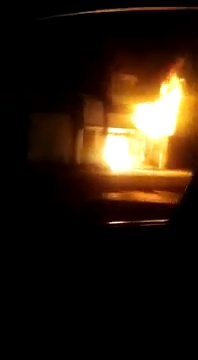
Fire: yes
Smoke: no